Radio drama

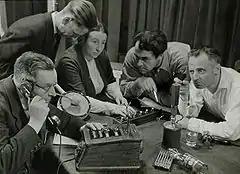
Recording a radio play in the Netherlands (1949)

Radio drama (or audio drama, audio play, radio play, radio theatre, or audio theatre) is a dramatised, purely acoustic performance. With no visual component, radio drama depends on dialogue, music and sound effects to help the listener imagine the characters and story: "It is auditory in the physical dimension but equally powerful as a visual force in the psychological dimension." Radio drama includes plays specifically written for radio, docudrama, dramatised works of fiction, as well as plays originally written for the theatre, including musical theatre, and opera.